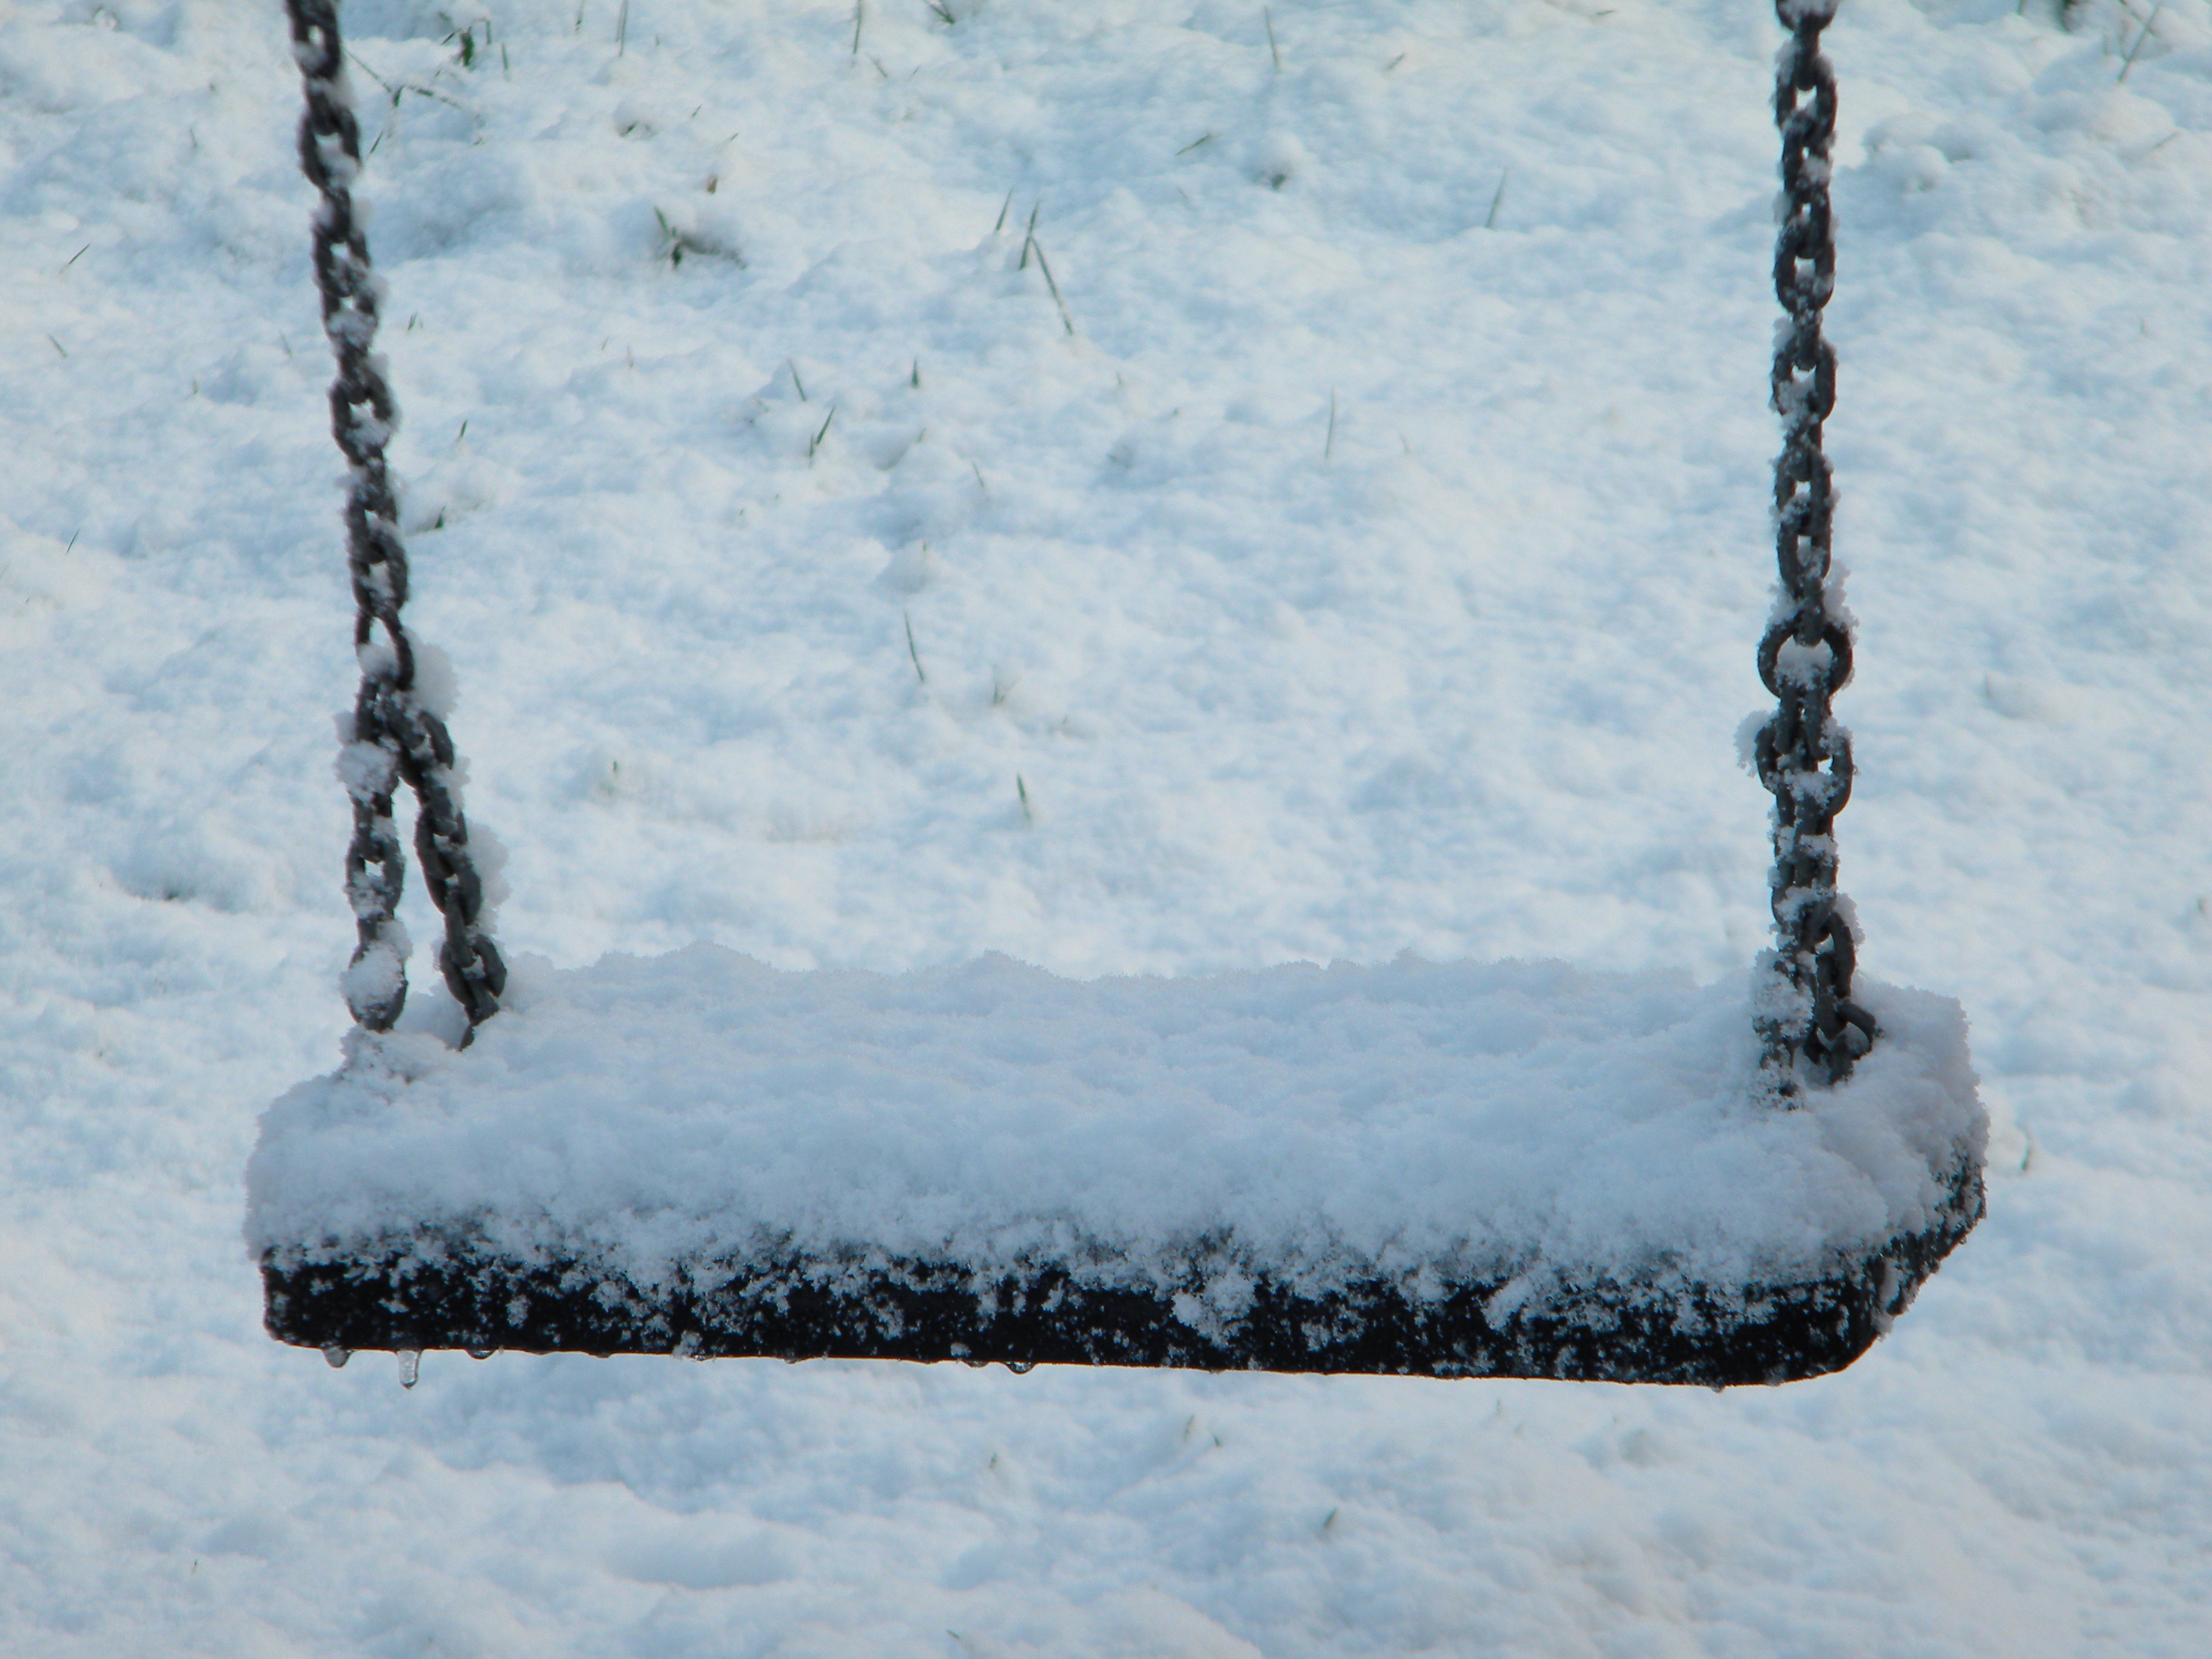
nature, branch, snow, cold, winter, white, ice, peaceful, weather, peace, blue, swing, switzerland, freezing